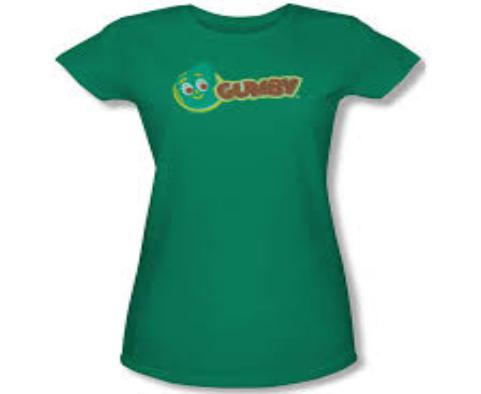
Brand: gumby
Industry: Clothes